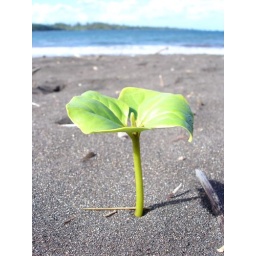
green plant in black sand